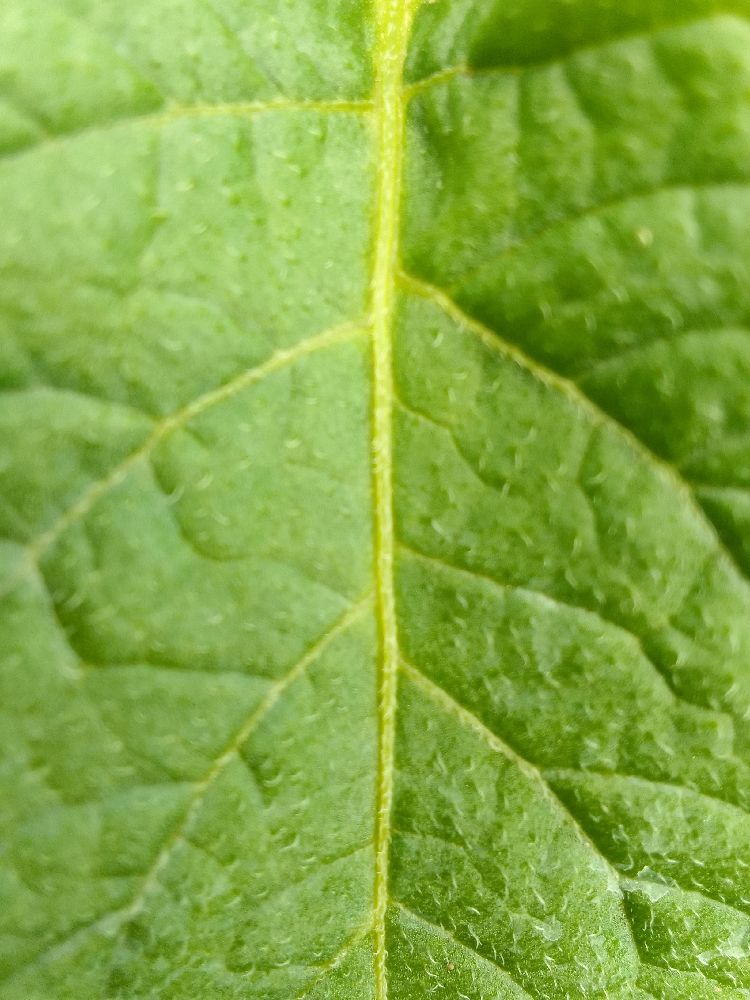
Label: Healthy